Loop Mania

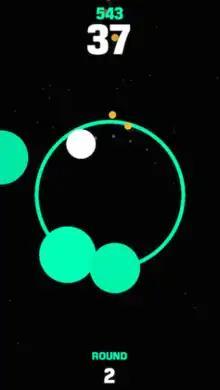

"Loop Mania" is an endless arcade video game which has the player controlling a white circle revolving around the inside of an outlined circle. The circle while revolving collects medium-sized dots that are called "coins" which add to the overall score above. Collecting multiple dots continuously results in an increased multiplier that adds to the score and collecting all progresses the player to another round, which increases in difficulty and occasionally changes color scheme.